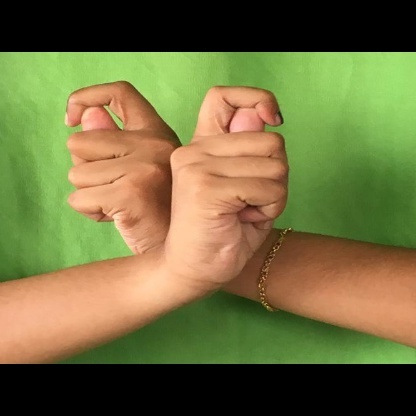
Mudra: Berunda